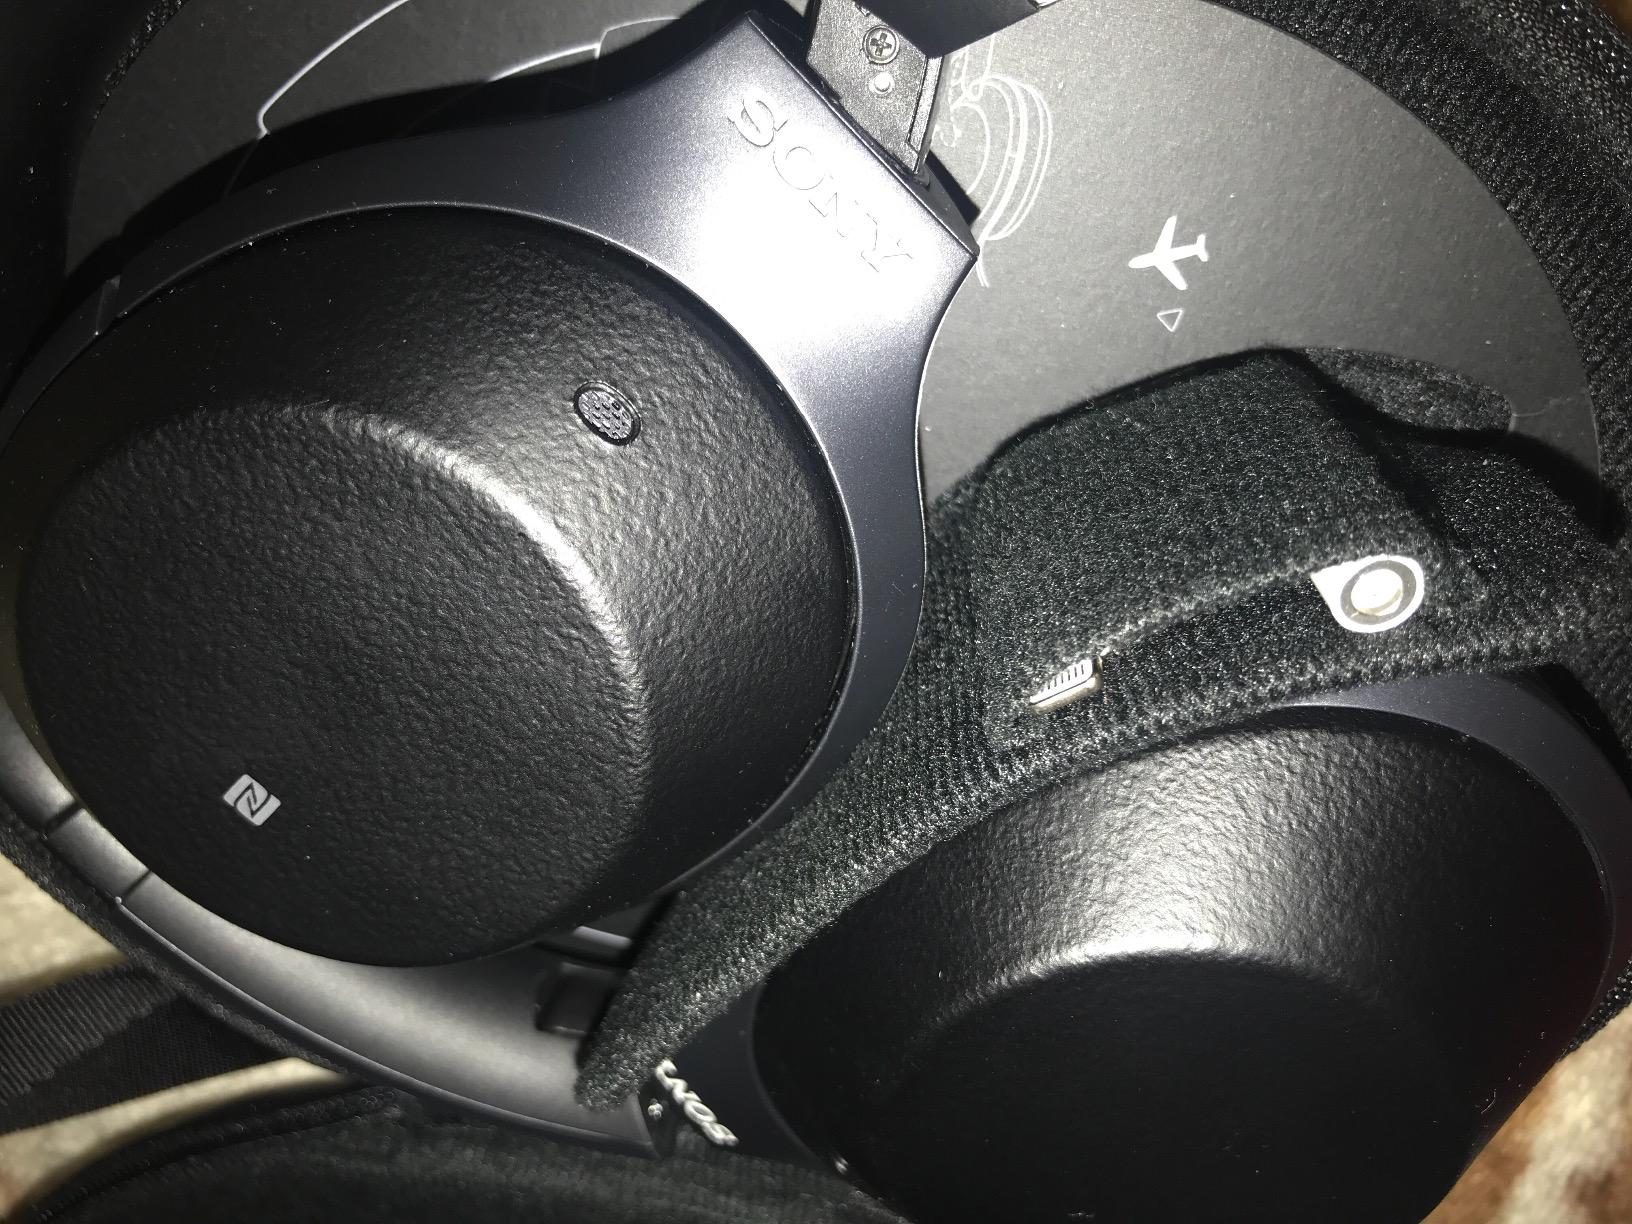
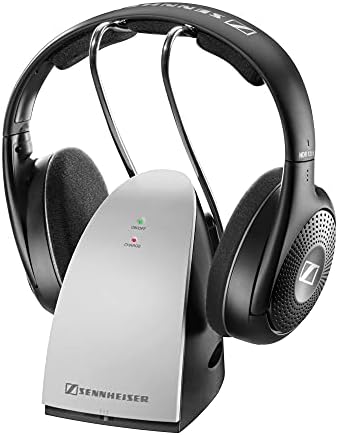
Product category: headphones
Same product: no